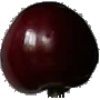
Label: Cherry 1